Vojtech Tuka

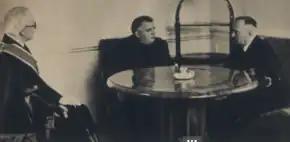
Manfred von Killinger meets Tiso and Tuka in Bratislava, August 1940

On 9 March 1939 Czech troops moved into Slovakia in reaction to radical calls for independence from Slovak agitators (including Tuka, who had recently been released from prison). On 13 March Adolf Hitler took advantage of this "Homolov Putsch", prompting Jozef Tiso—the Slovak ex–prime minister and Roman Catholic priest deposed by the Czech troops—to declare Slovak independence on 14 March by an act of the Slovak Assembly. The Czech part of Czechoslovakia was incorporated into the Third Reich as a protectorate. Tiso became Prime Minister of the new Slovak state on 14 March 1939; he was chosen as president on 26 October 1939 and immediately appointed Tuka as Prime Minister.